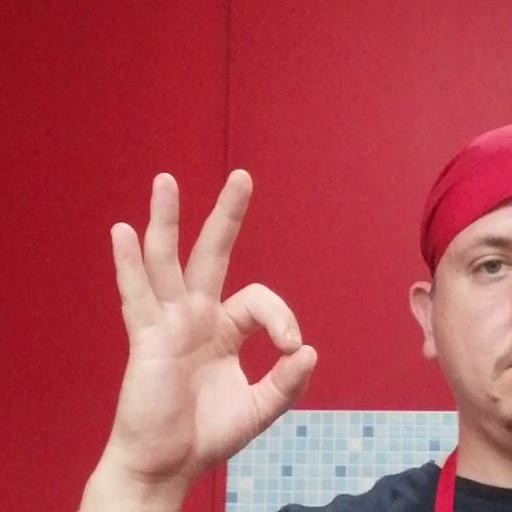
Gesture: ok